Virgin and Child with Saints (van der Weyden)

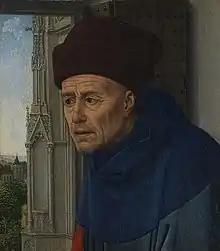
"Head of Saint Joseph" (fragment). . Museu Calouste Gulbenkian, Lisbon. This panel is thought to show Saint Joseph, whose body is visible to his upper arm in "The Magdalen Reading".

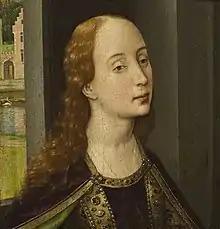
"Head of a Female Saint (Saint Catherine?)" (fragment). . Museu Calouste Gulbenkian, Lisbon. A possible representation of Saint Catherine of Alexandria, it is of lower quality than the other two known fragments, indicating that it was probably completed by members of van der Weyden's workshop.

At an unknown point before 1811, the original altarpiece was broken into at least three pieces, possibly due to damage, although the Magdalen fragment is in good condition. The black overpaint was likely added after the early 17th century when Netherlandish painting had fallen from favour and was unfashionable. Campbell believes that after the removal of the background detail "it looked sufficiently like a genre piece to hang in a well-known collection of Dutch seventeenth-century paintings". From the size of three surviving panels in relation to the drawing, it is estimated that the original was at least 1 m high by 1.5 m wide; the bishop and Magdalen seem to clearly mark the horizontal extremities, but the extent of the picture above and below the surviving elements and the drawing cannot be judged. Such a size is comparable with smaller altarpieces of the period. The background was overpainted with a thick layer of black/brown pigment until it was cleaned in 1955; it was only after the layer's removal that it was linked to the upper body and head of Joseph from the Lisbon piece. These two works were not recorded in inventory until 1907, when they appear in the collection of Léo Lardus in Suresnes, France.